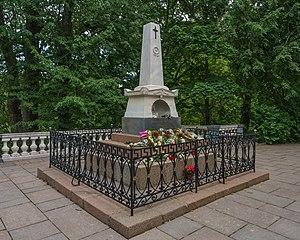
Le monastère Sviatogorski ou monastère Sviatogorski de la Dormition de la Vierge Marie est un monastère orthodoxe pour homme, situé dans l'Oblast de Pskov, dans le village de Pouchkinskie Gory à 120 kilomètres au sud de Pskov. La principale relique du monastère est une icône Odigitria de la Vierge Marie, qui selon la légende a été découverte vers 1566 par un berger du nom de Tymophée, sur une des collines des environs de la petite ville de Voronitch.